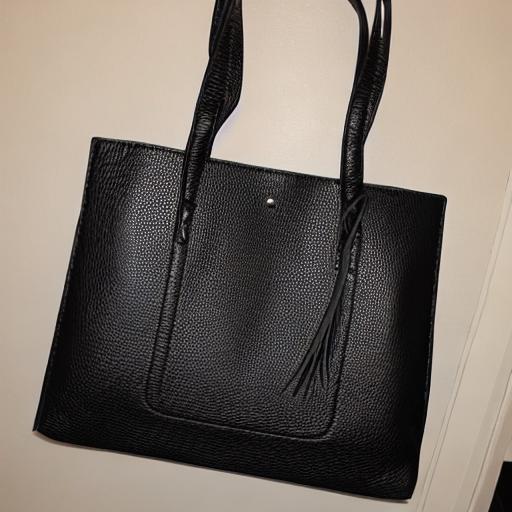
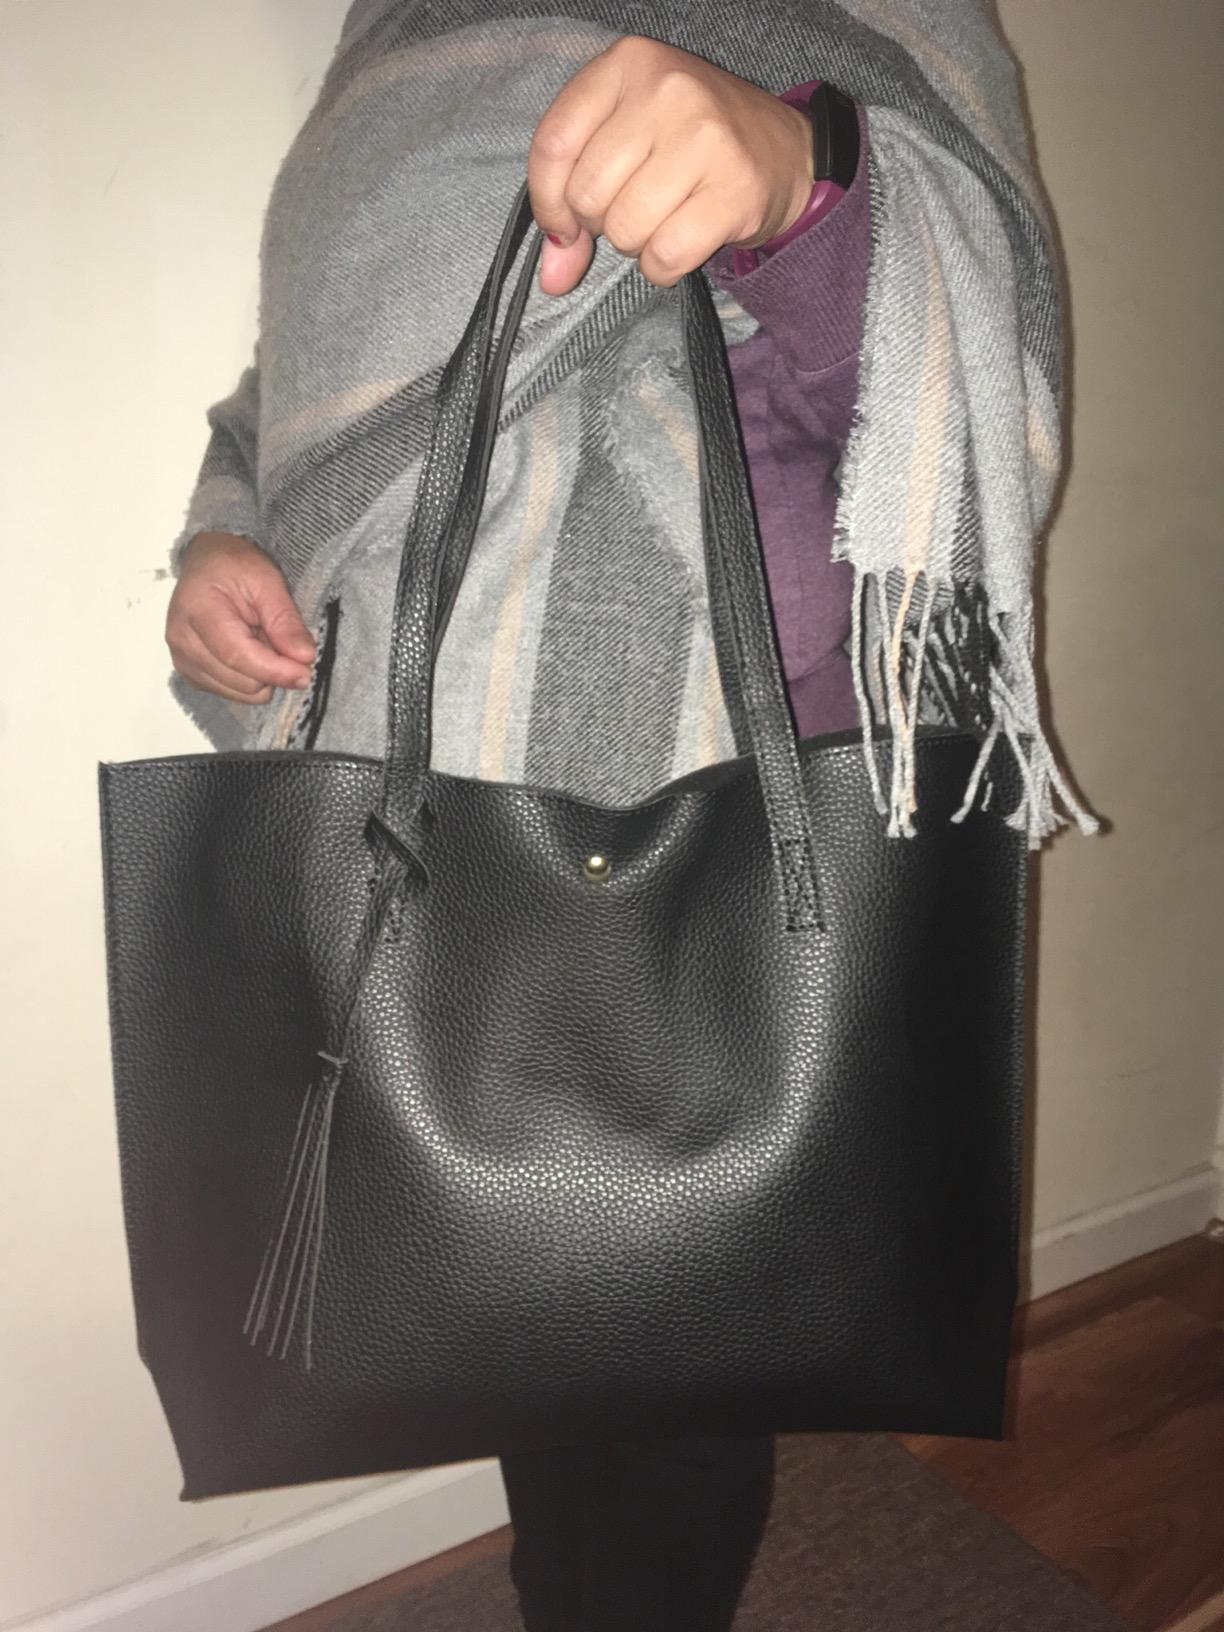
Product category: accessories_handbag
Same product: no